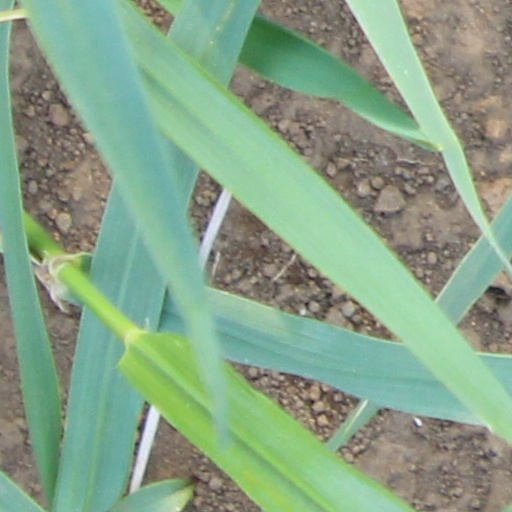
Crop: wheat